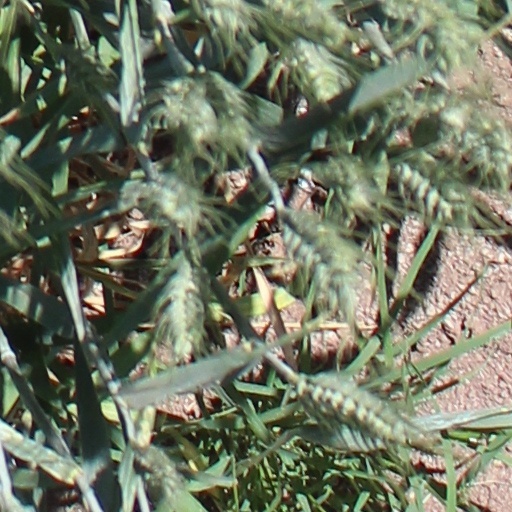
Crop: wheat